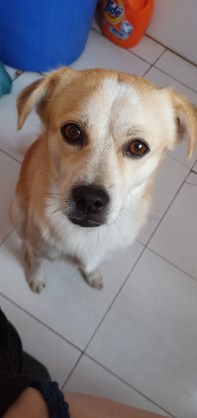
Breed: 3336-n000121-chinese_rural_dog